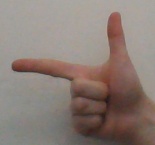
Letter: yaa